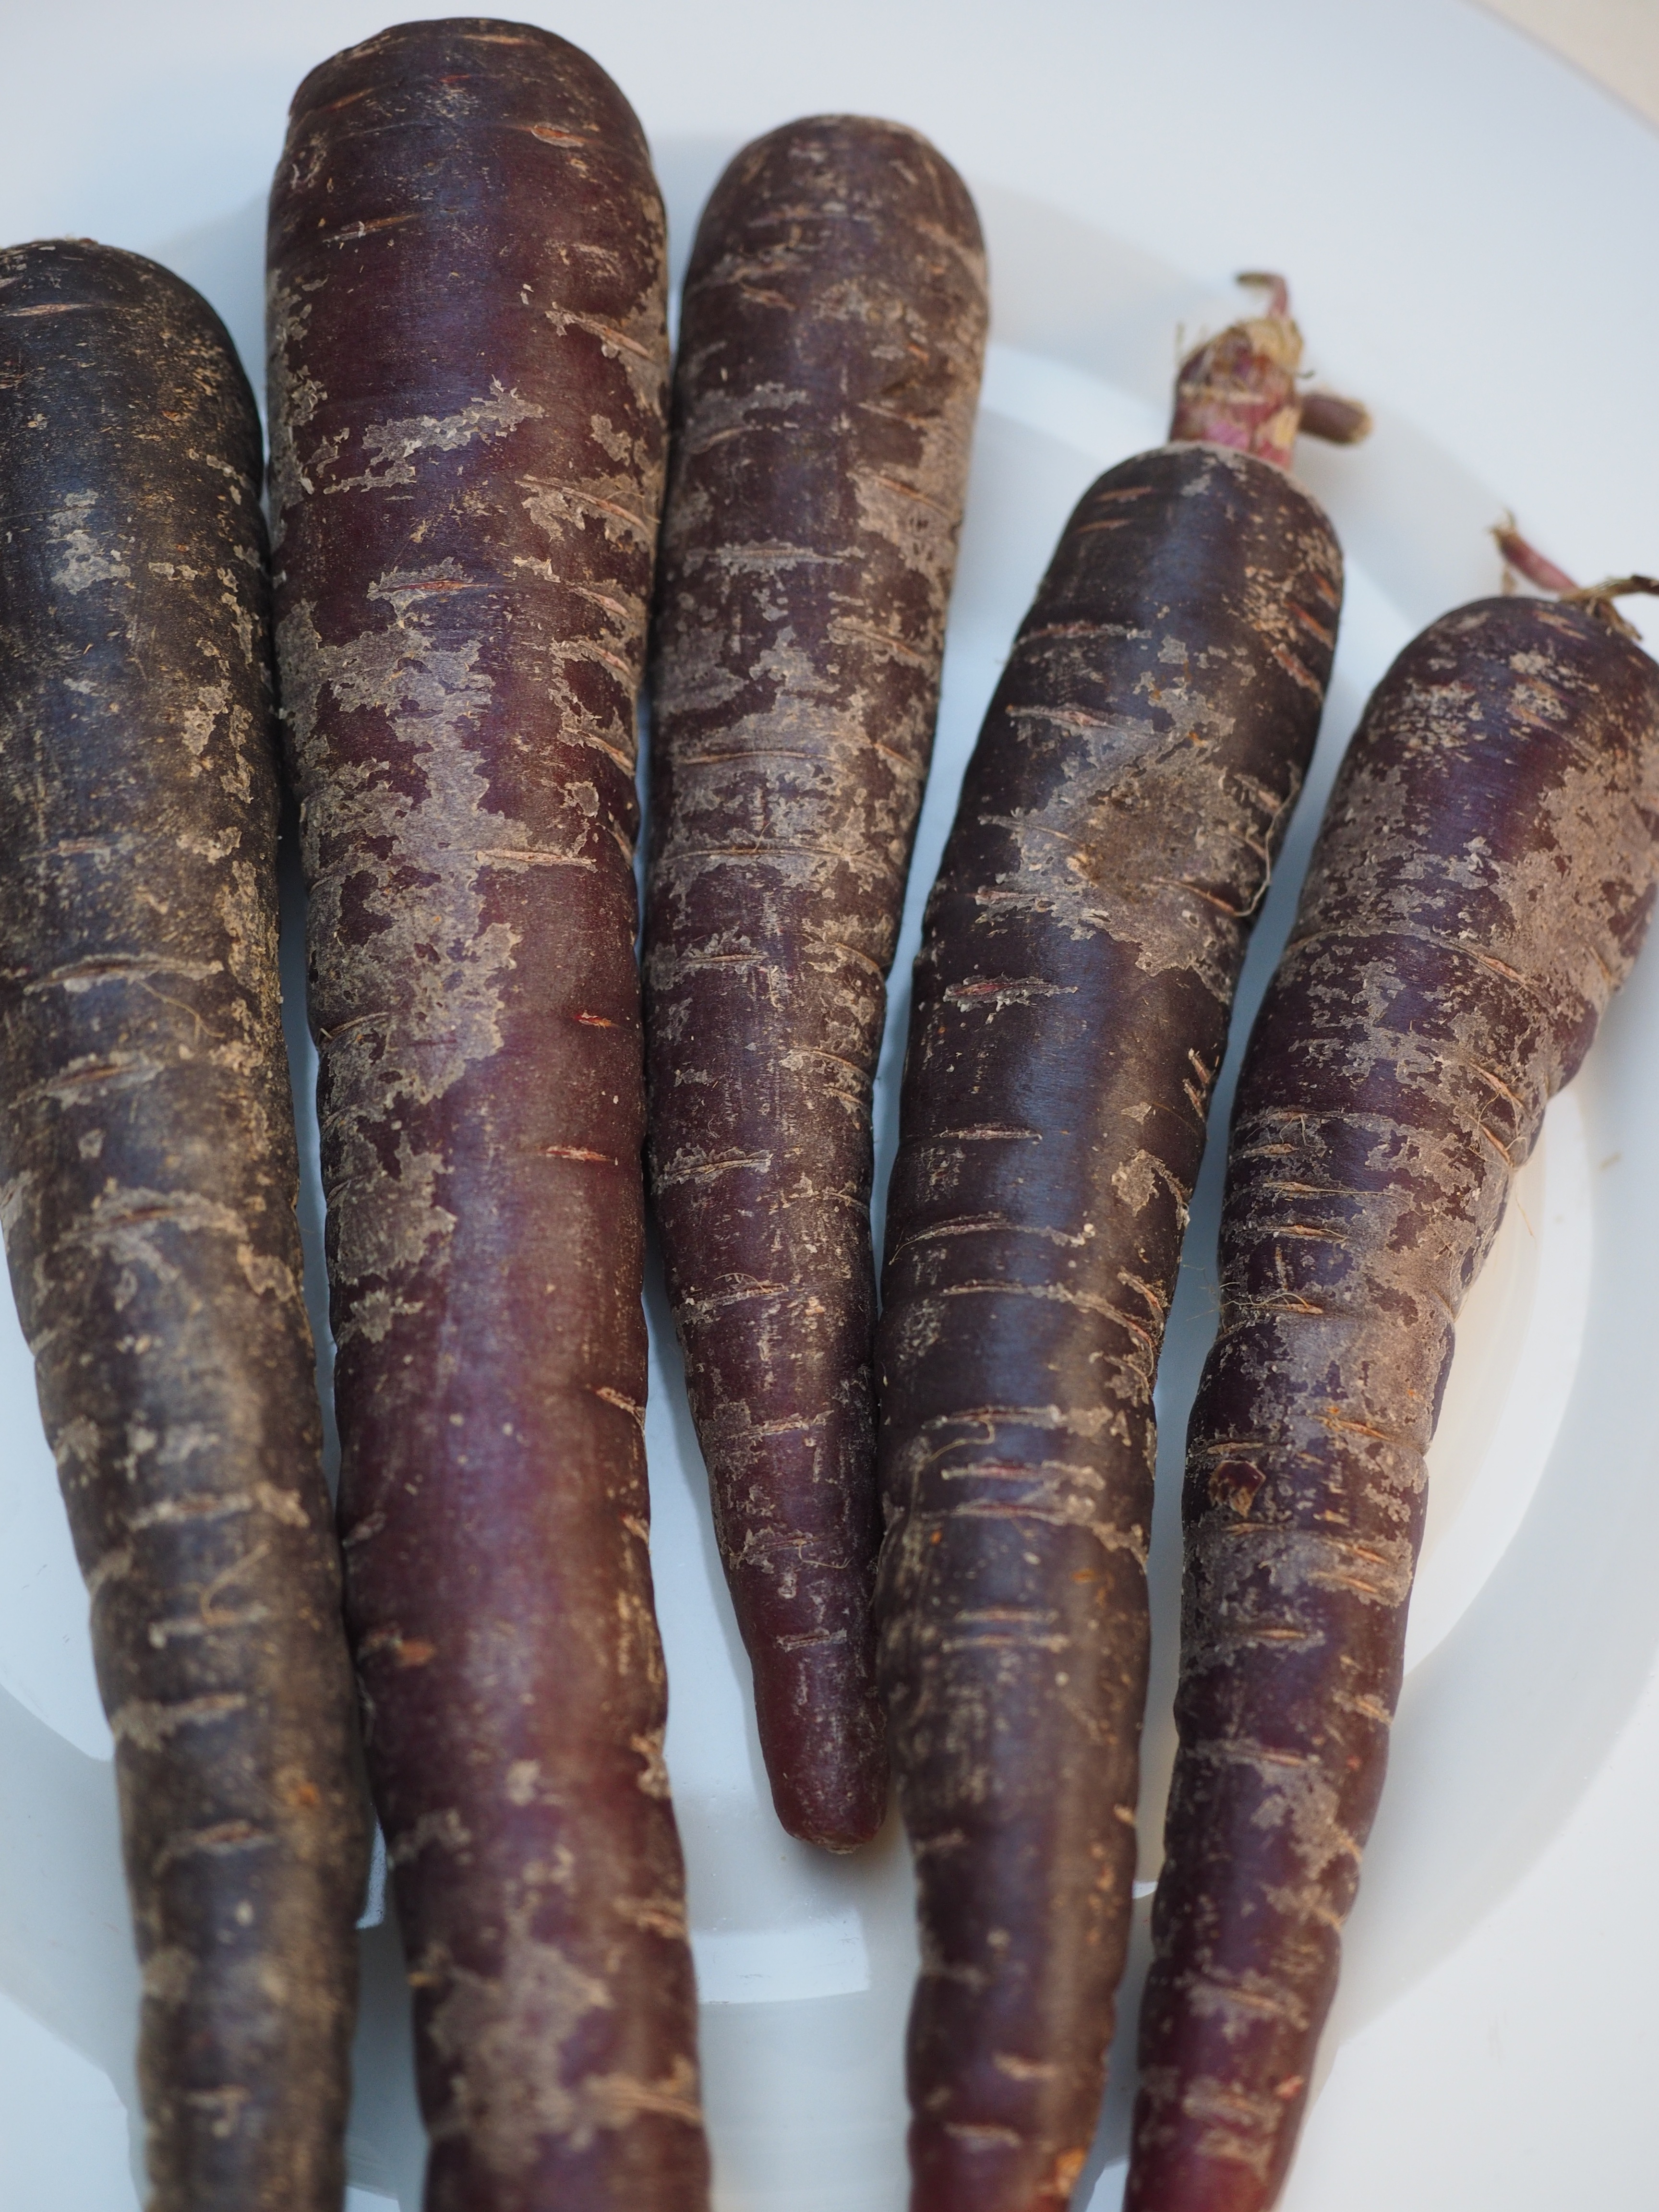
purple, dish, food, produce, vegetable, meat, bratwurst, turnip, carrots, kielbasa, boudin, carrots locations, red carrots, deep purple